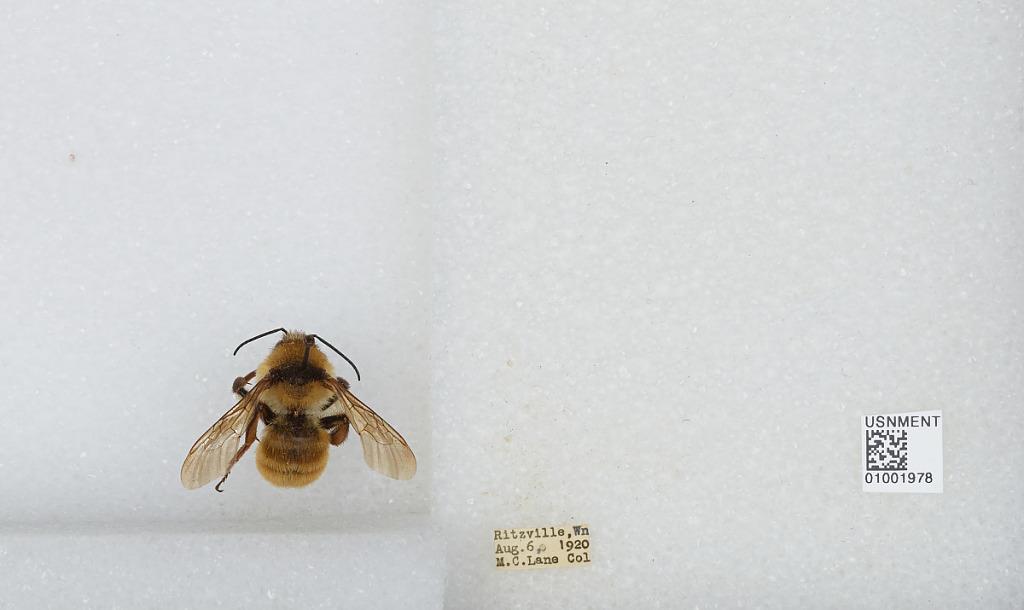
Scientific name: Bombus (Fervidobombus) fervidus fervidus (Fabricius)
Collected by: M. Lane
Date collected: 1920-8-6
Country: United States
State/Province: Washington
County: Adams
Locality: Ritzville
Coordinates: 47.1264, -118.377